Duke of Transylvania

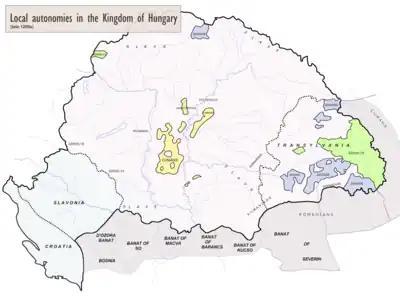
Kingdom of Hungary in the late 13th century

The Duke of Transylvania was a title of nobility four times granted to a son or a brother of the Hungarian monarch. The dukes of the first and second creations, Béla (1226–1235) and Stephen (1257–1258 or 1259, 1260–1270) of the Árpád dynasty were in fact viceroys with significant authority in Transylvania. The duke of the third creation, Louis, did not administer the province. The fourth duke, Stephen of the Anjou dynasty (1350–1351) did not play any significant role in politics.